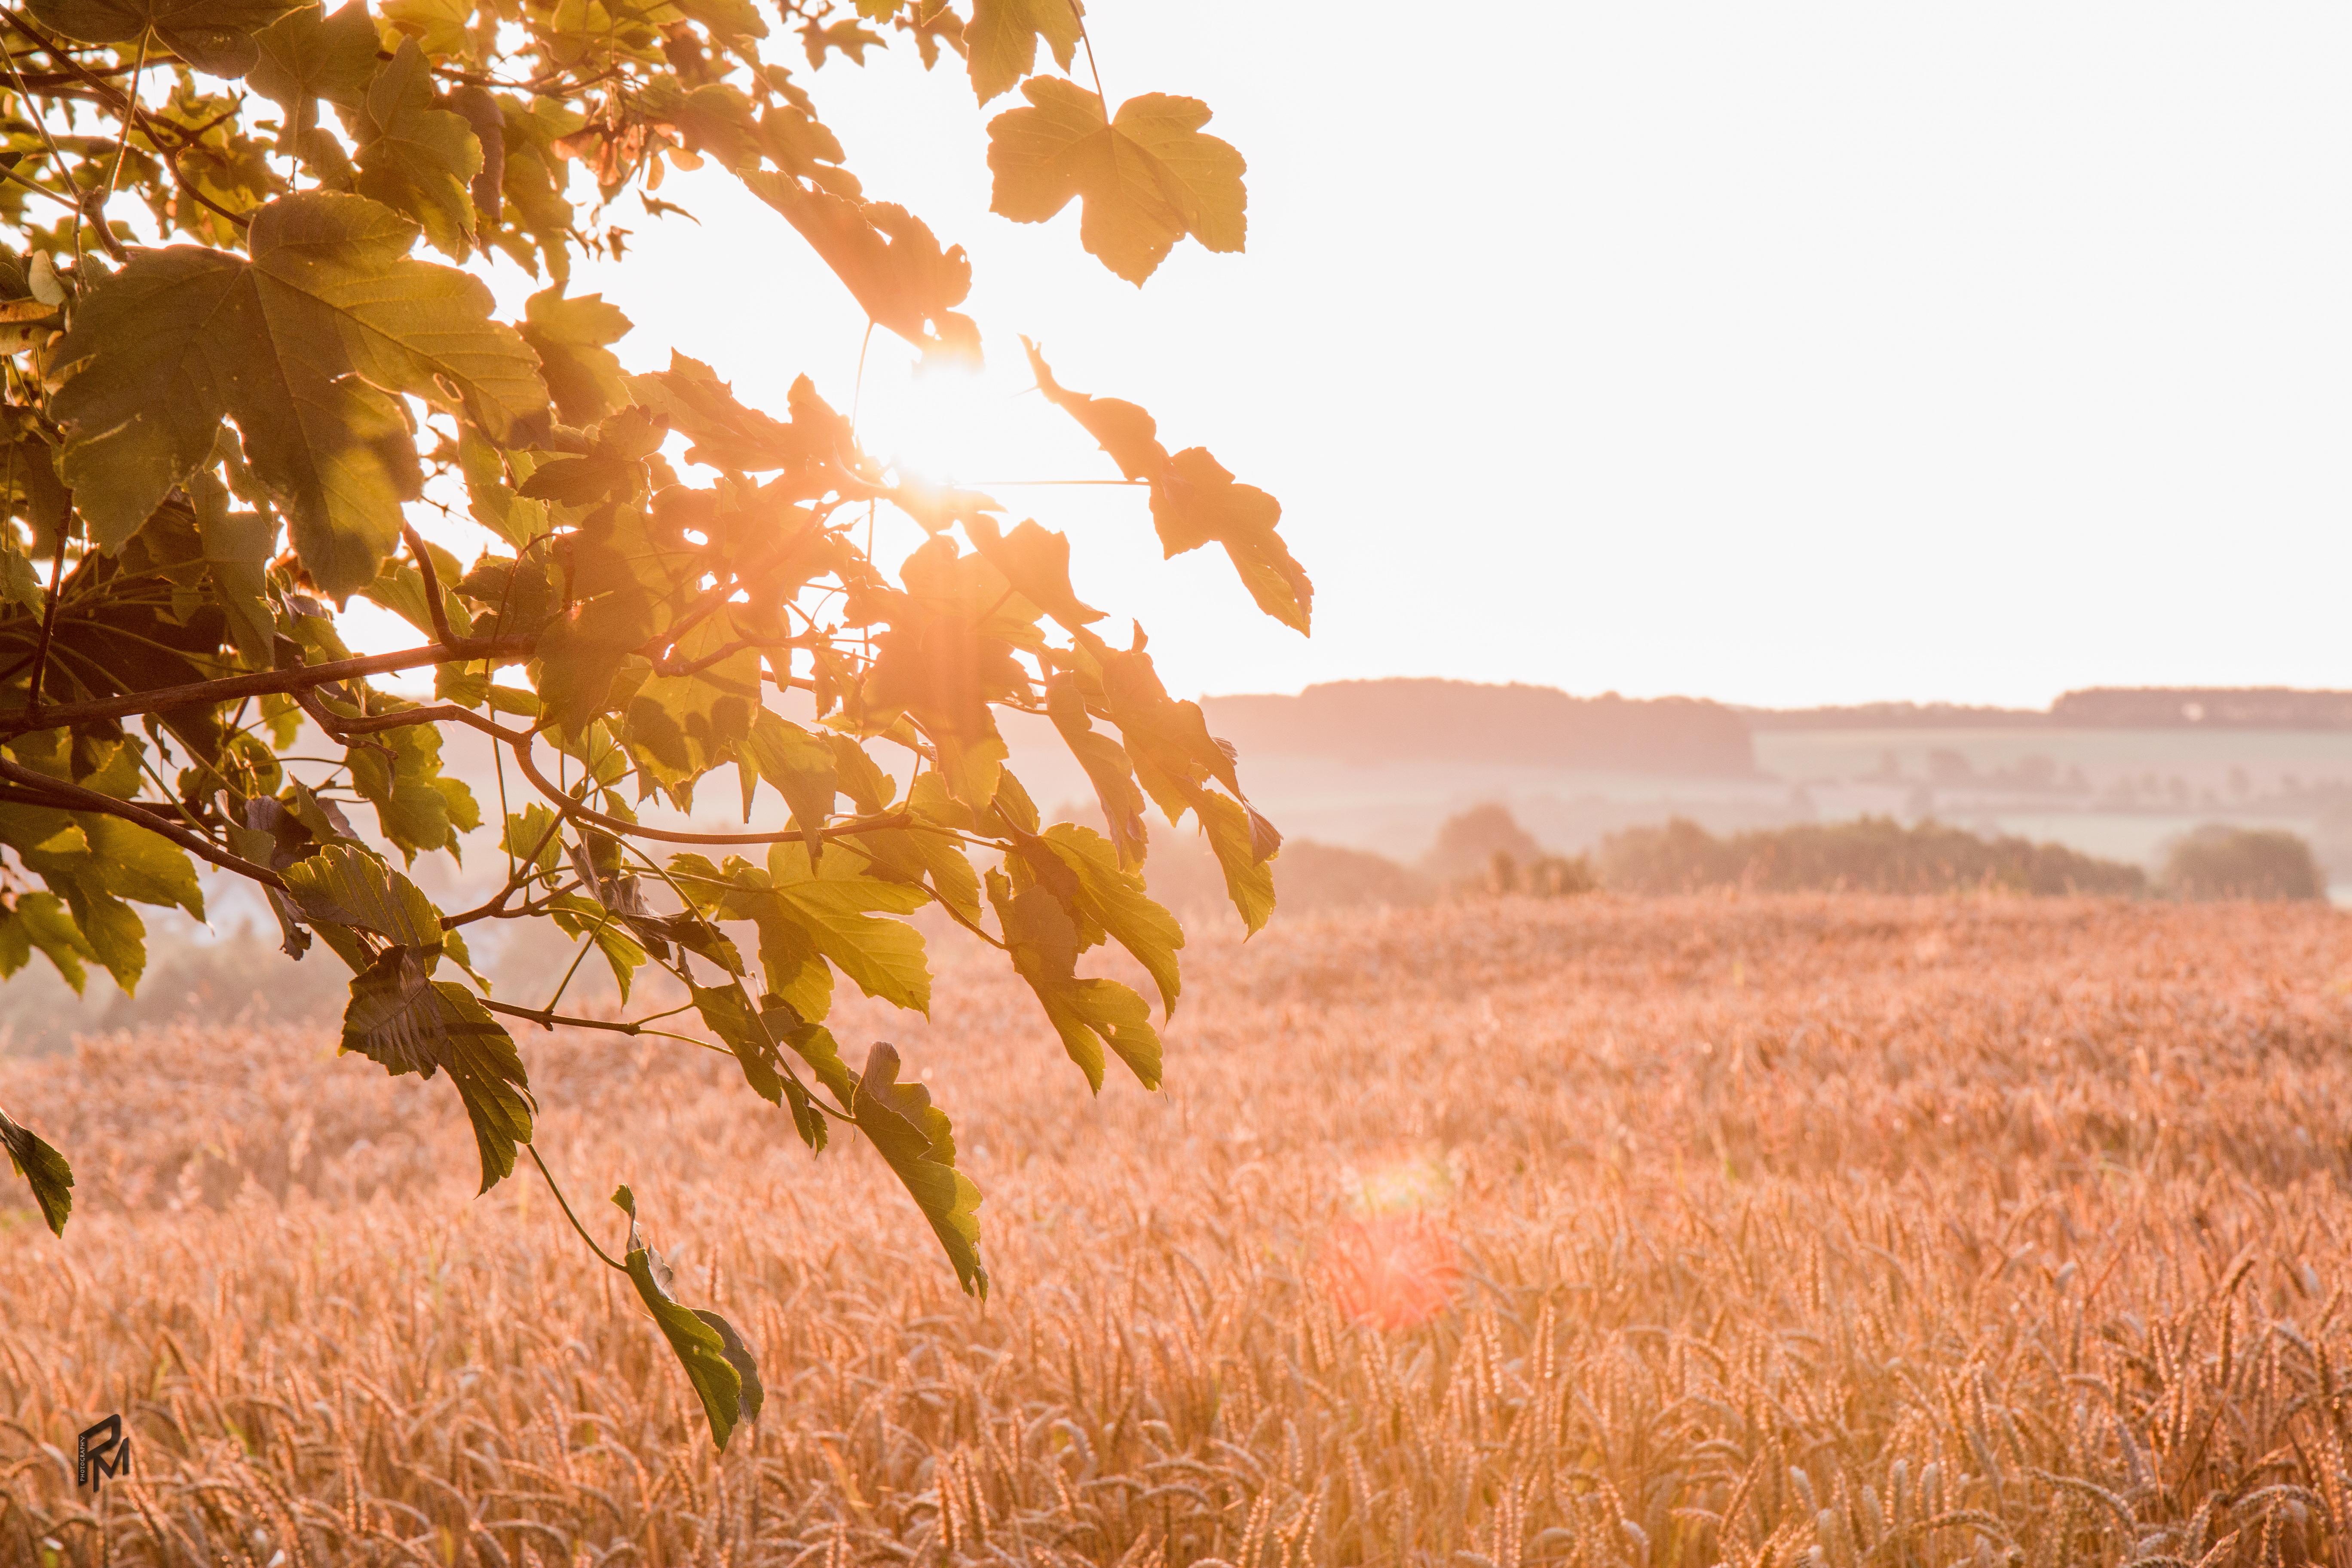
tree, grass, branch, plant, sky, fog, sunrise, field, meadow, prairie, sunlight, morning, leaf, food, harvest, autumn, soil, agriculture, season, savanna, plain, grassland, wallpaper, cereals, ecosystem, flowering plant, natural environment, grass family, land plant